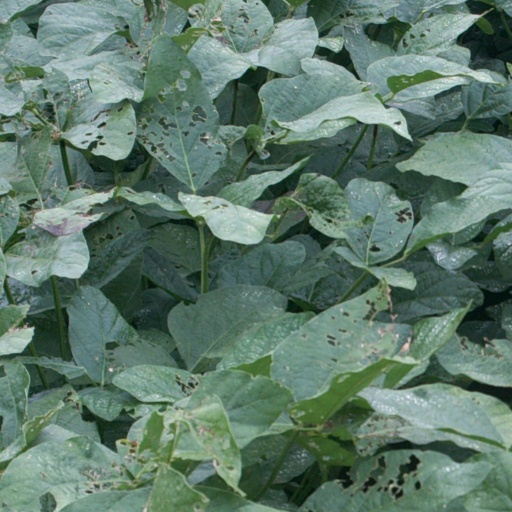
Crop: soybean